College Point Fields

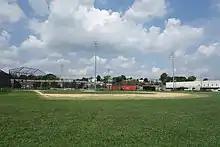
Field 4 (Jimmy Sandorf Field) of the College Point Fields in 2019.

College Point Fields is a public park in College Point, Queens, New York City. It is bounded by Ulmer and 130th Streets to the west, 23rd Avenue to the north, Linden Place to the east, and 26th Avenue and the remains of Mill Creek to the south. The park contains two fields each for Little League Baseball and regular baseball; a soccer field; a roller hockey rink; and bleachers.